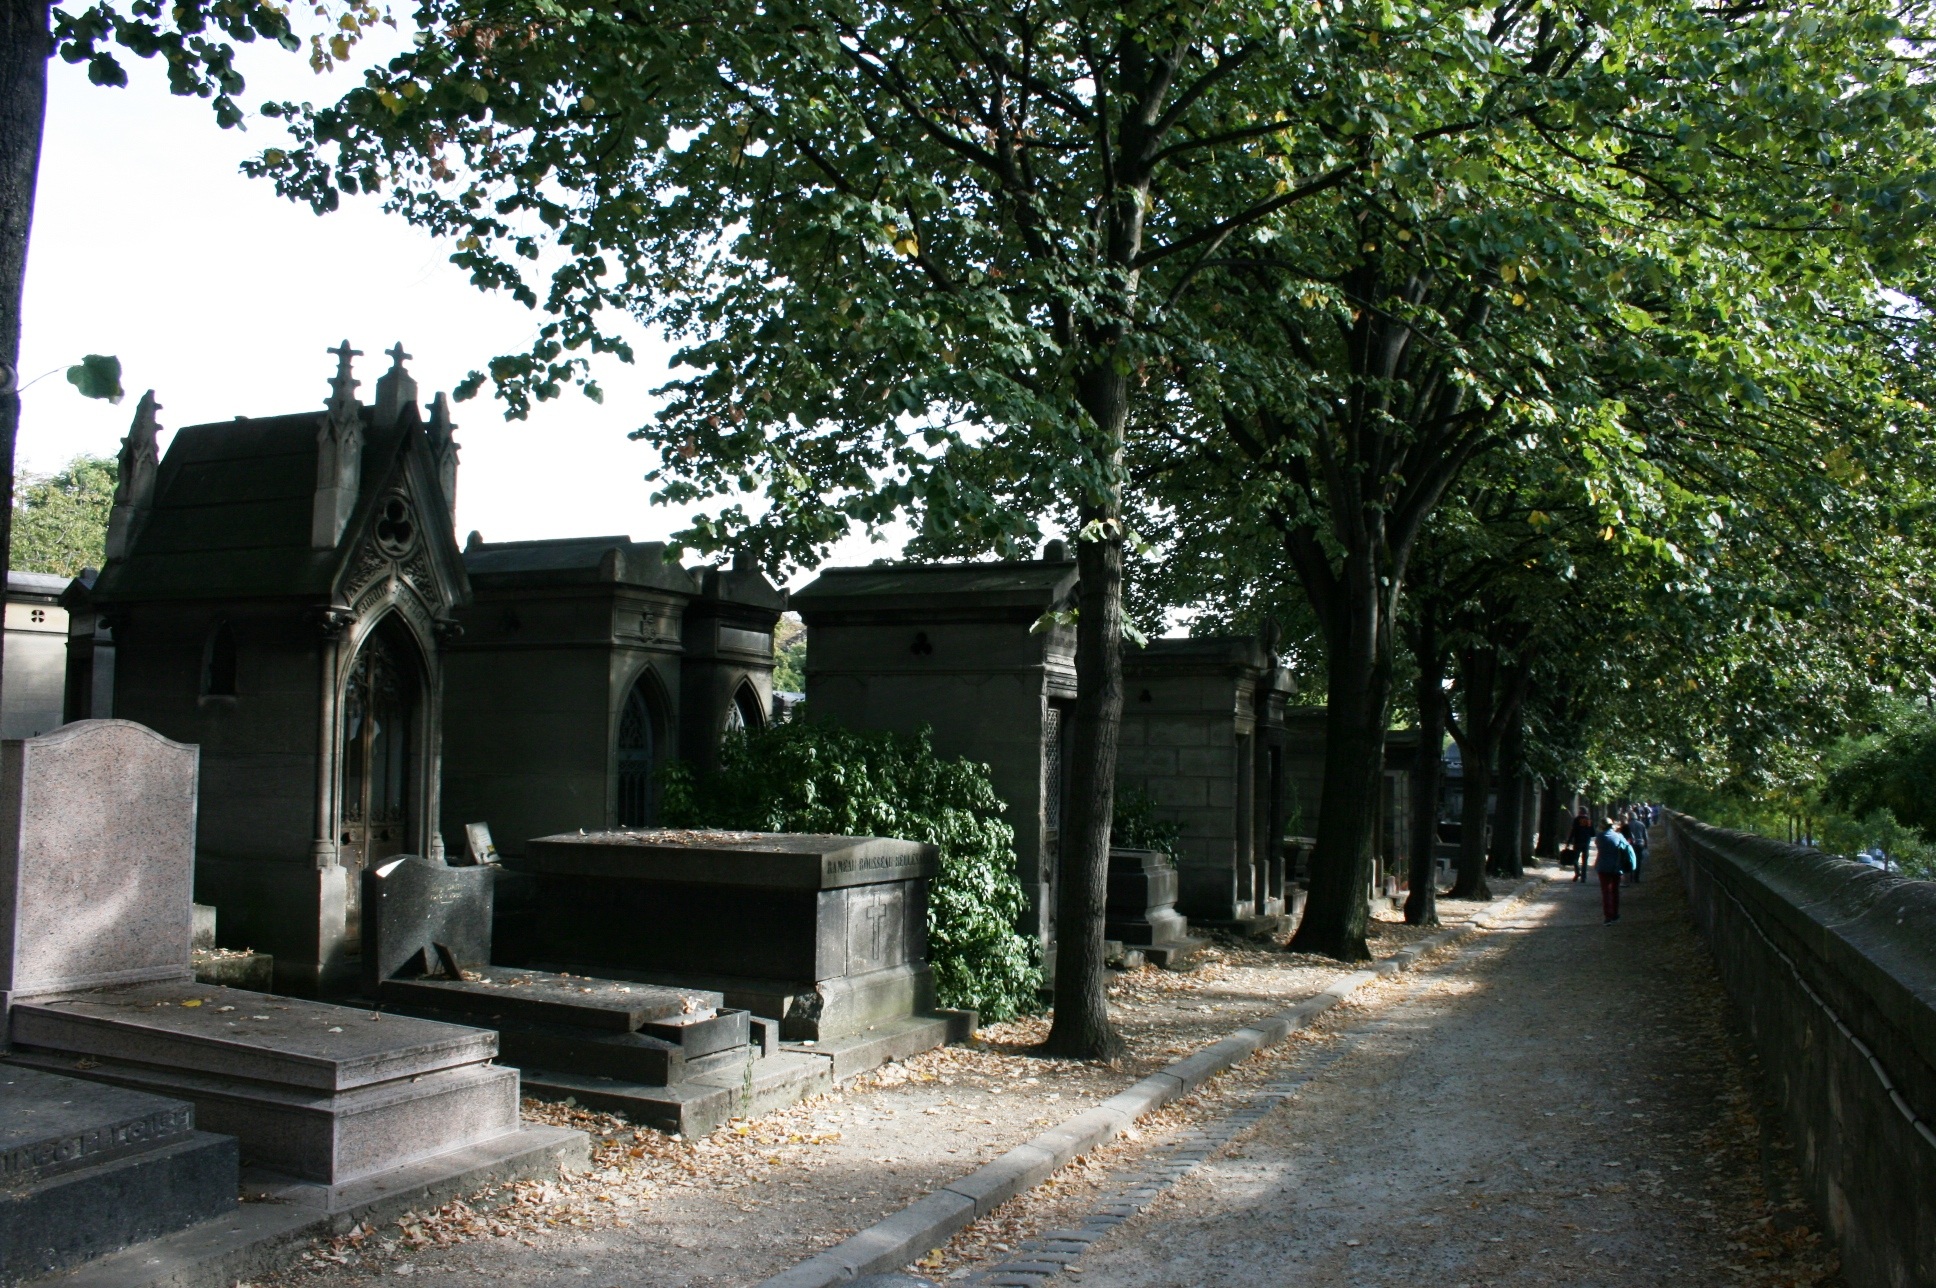
paris, cemetery, waterway, shrine, tombs, pere lachaise